Glazebrook House, South Brent

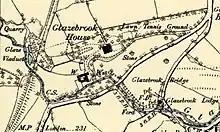
Map of Glazebrook House in 1886 after the additions had been made

During the 1870s the house was sold to Gage John Hodge (1837-1892). Hodge was born in 1837 in Pennycross. His father was William Chapell Hodge a very wealthy banker. Gage also was a partner in the banking firm Hodge and Co. which later became Barclays Bank. In 1867 he married Caroline Charlotte Coker who was the daughter of Louis Coker of Bicester House in Oxford. In 1875 his father died and left him a large inheritance. The couple had one son and two daughters. In 1892 Gage died and left Glazebrook House to his wife Caroline. She remarried in 1894 Major Richard Hall Green (1850-1913) of Aston Hall, Aston on Clun. The couple lived at Glazebrook House until his death in 1913. She remained there for several years and then the Cholmondeley family became the residents.